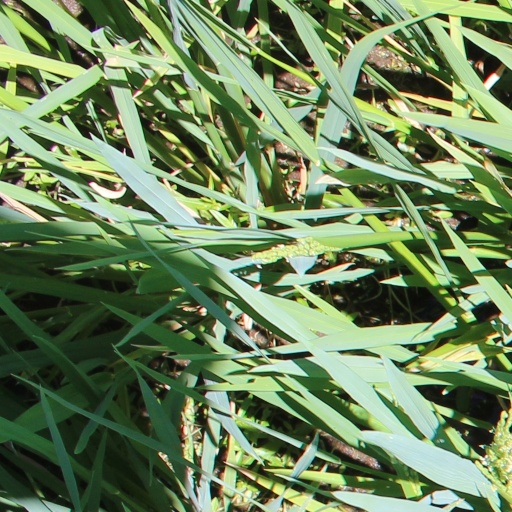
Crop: rice